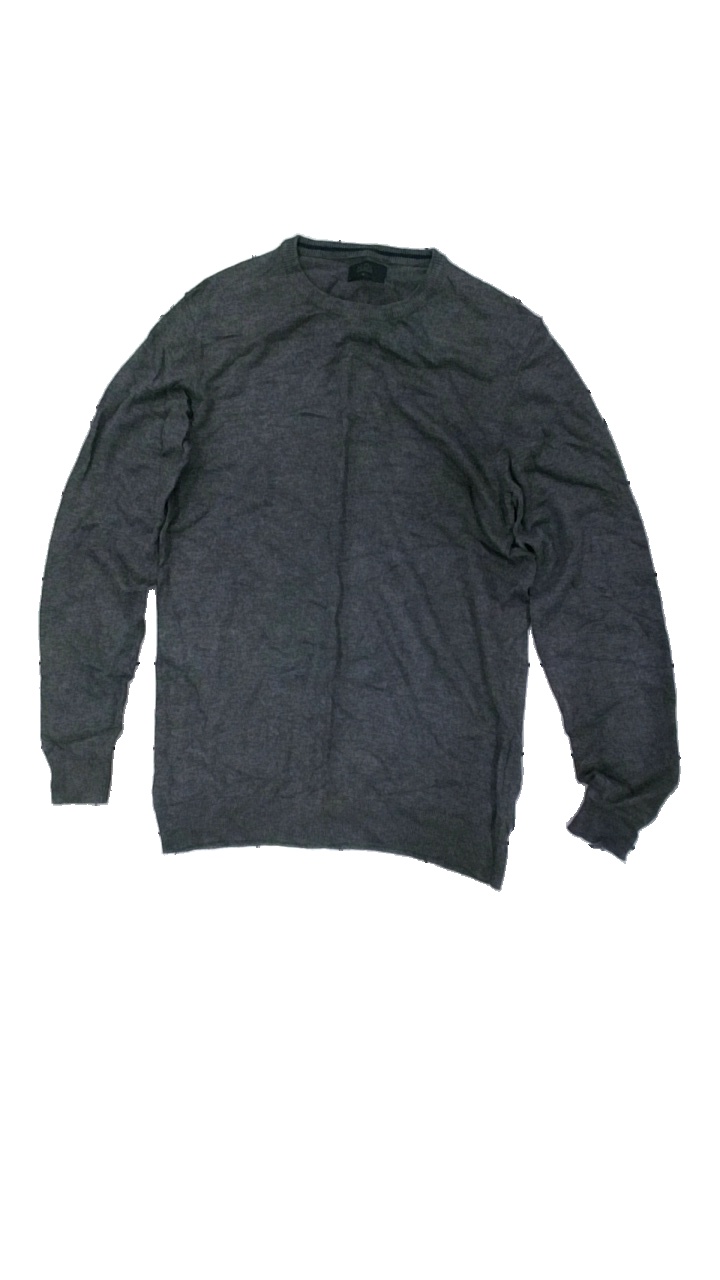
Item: Sweater (Men)
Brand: N:dl
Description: grå pull over
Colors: Grey
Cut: Regular
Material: ?
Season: All
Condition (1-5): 5
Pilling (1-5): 5
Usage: Reuse
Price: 50-100